Ken Murray (entertainer)

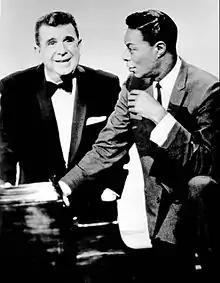
Publicity photo with Nat King Cole from the television program "The Hollywood Palace" (1964)

After finding success on the vaudeville stage, Murray moved to Hollywood and made his film debut in the 1929 romantic drama "Half Marriage", followed by a role in "Leathernecking" in 1930.